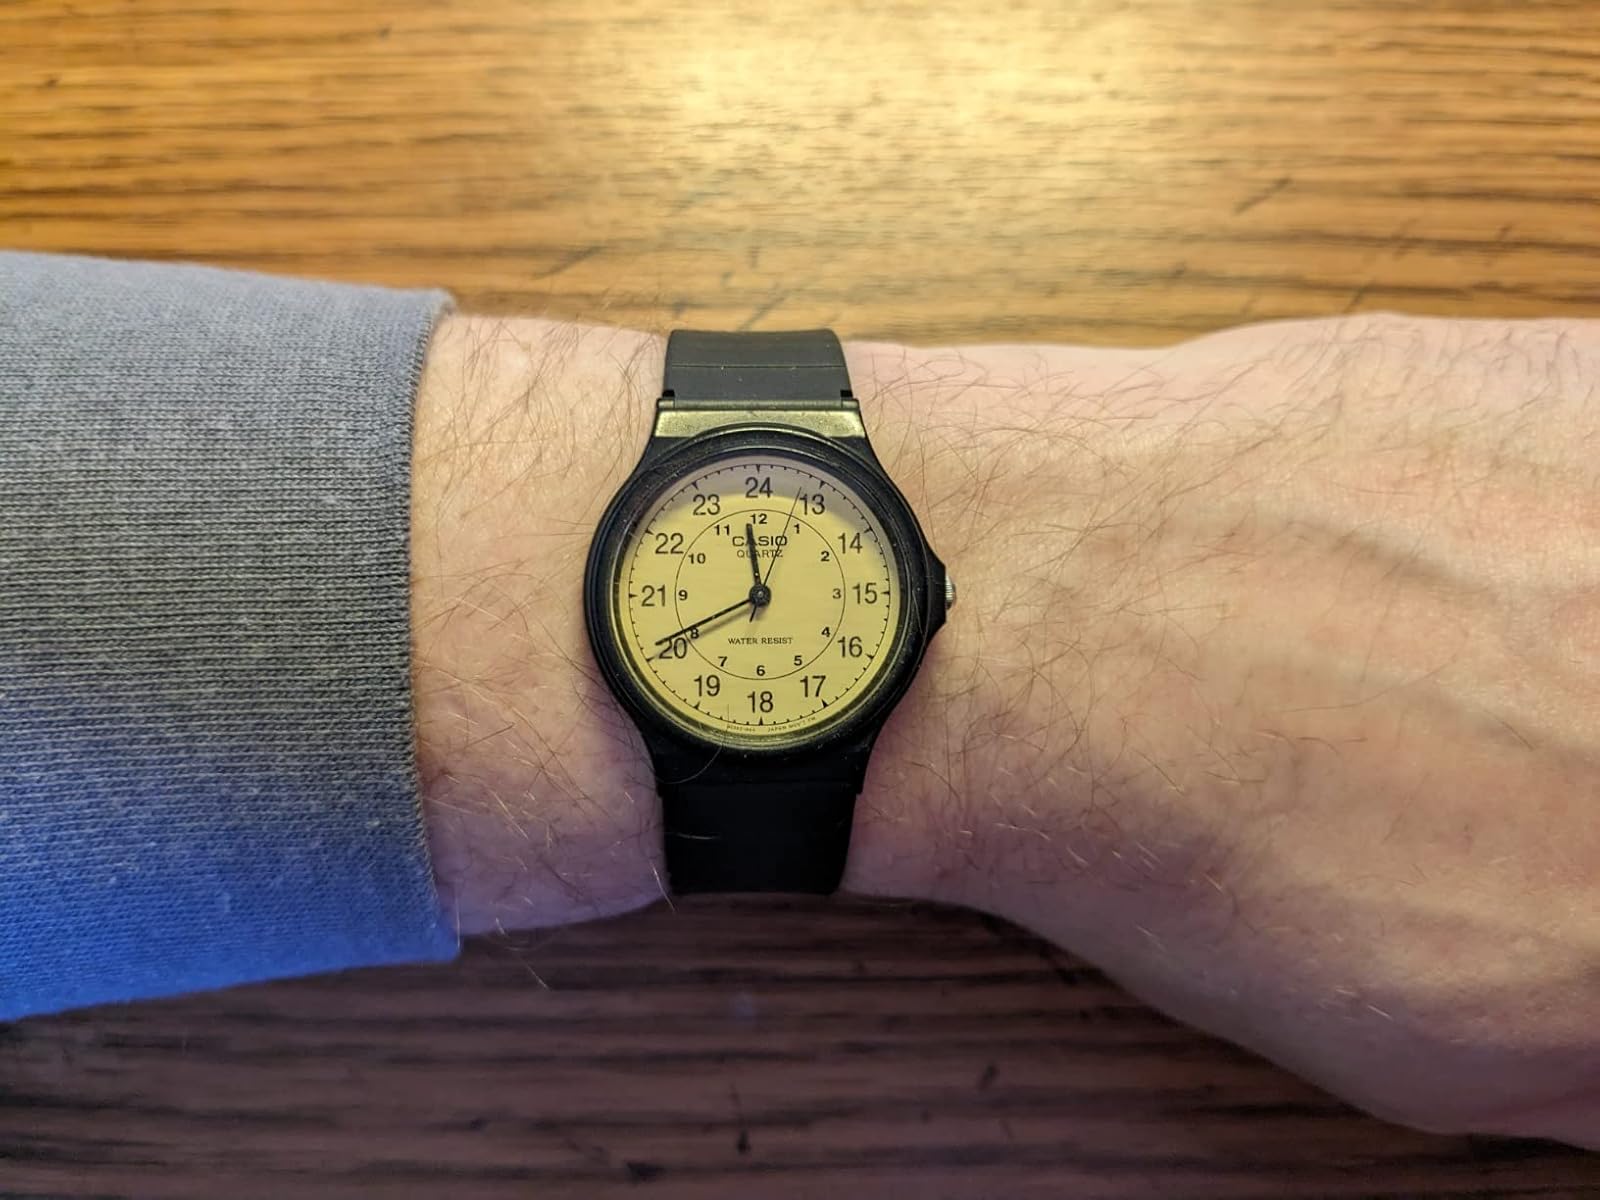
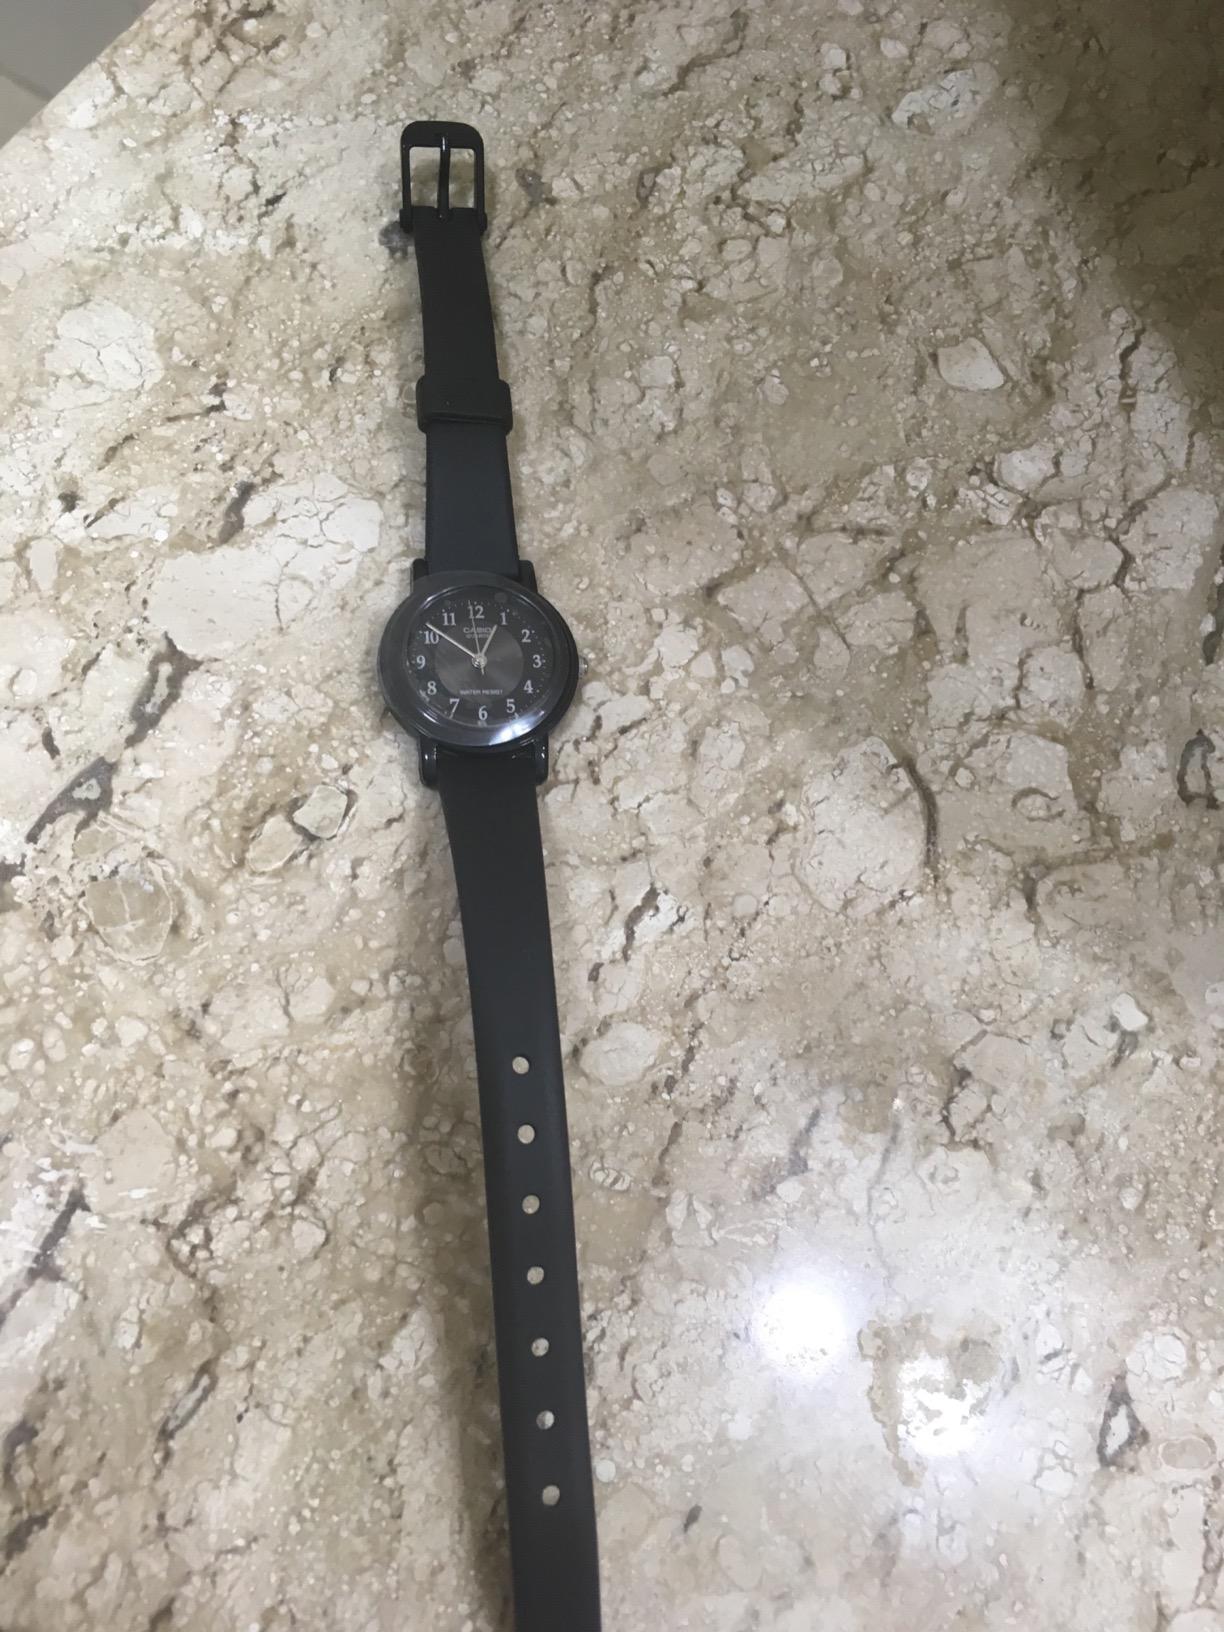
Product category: accessories_watch
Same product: no